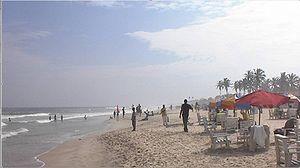
Accra est la capitale du Ghana. Il s'agit de la ville la plus peuplée du pays dont elle constitue le centre politique, administratif, économique et financier.